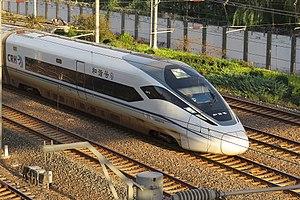
Hexie, également connu sous le nom de CRH Hexie Hao, est une série de trains à grande vitesse exploités par China Railway sous la marque China Railway High-speed.